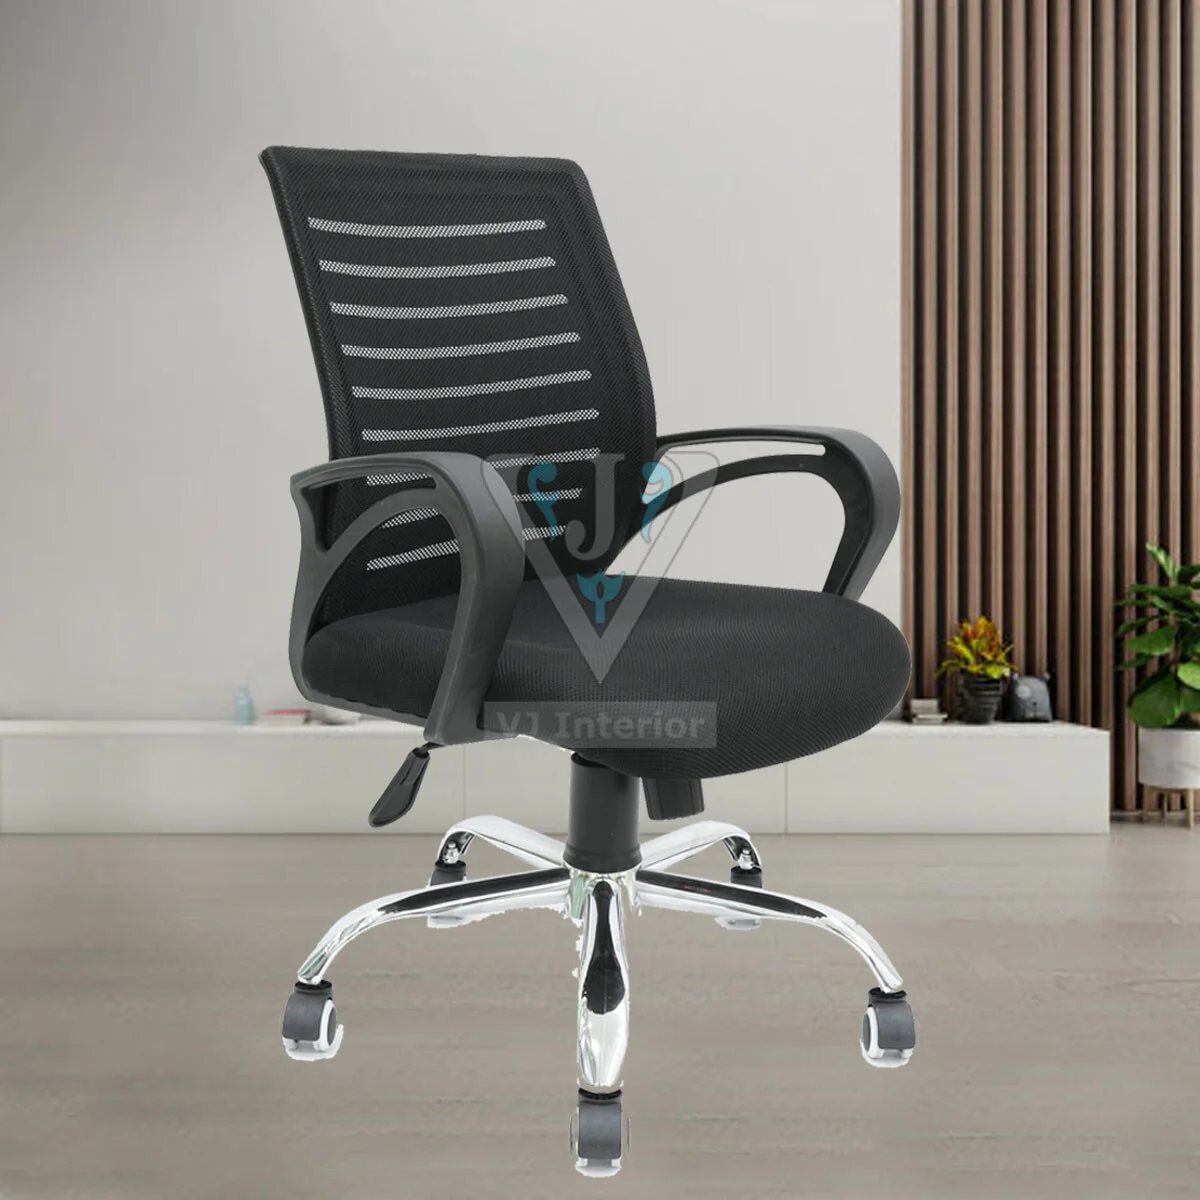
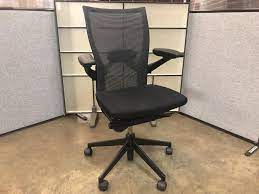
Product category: items_chair
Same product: no